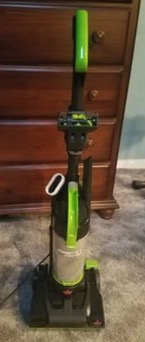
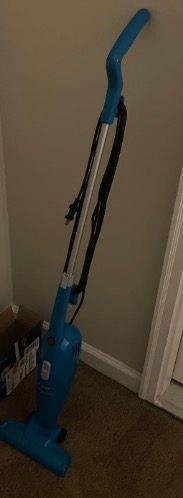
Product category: items_vacuum
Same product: no